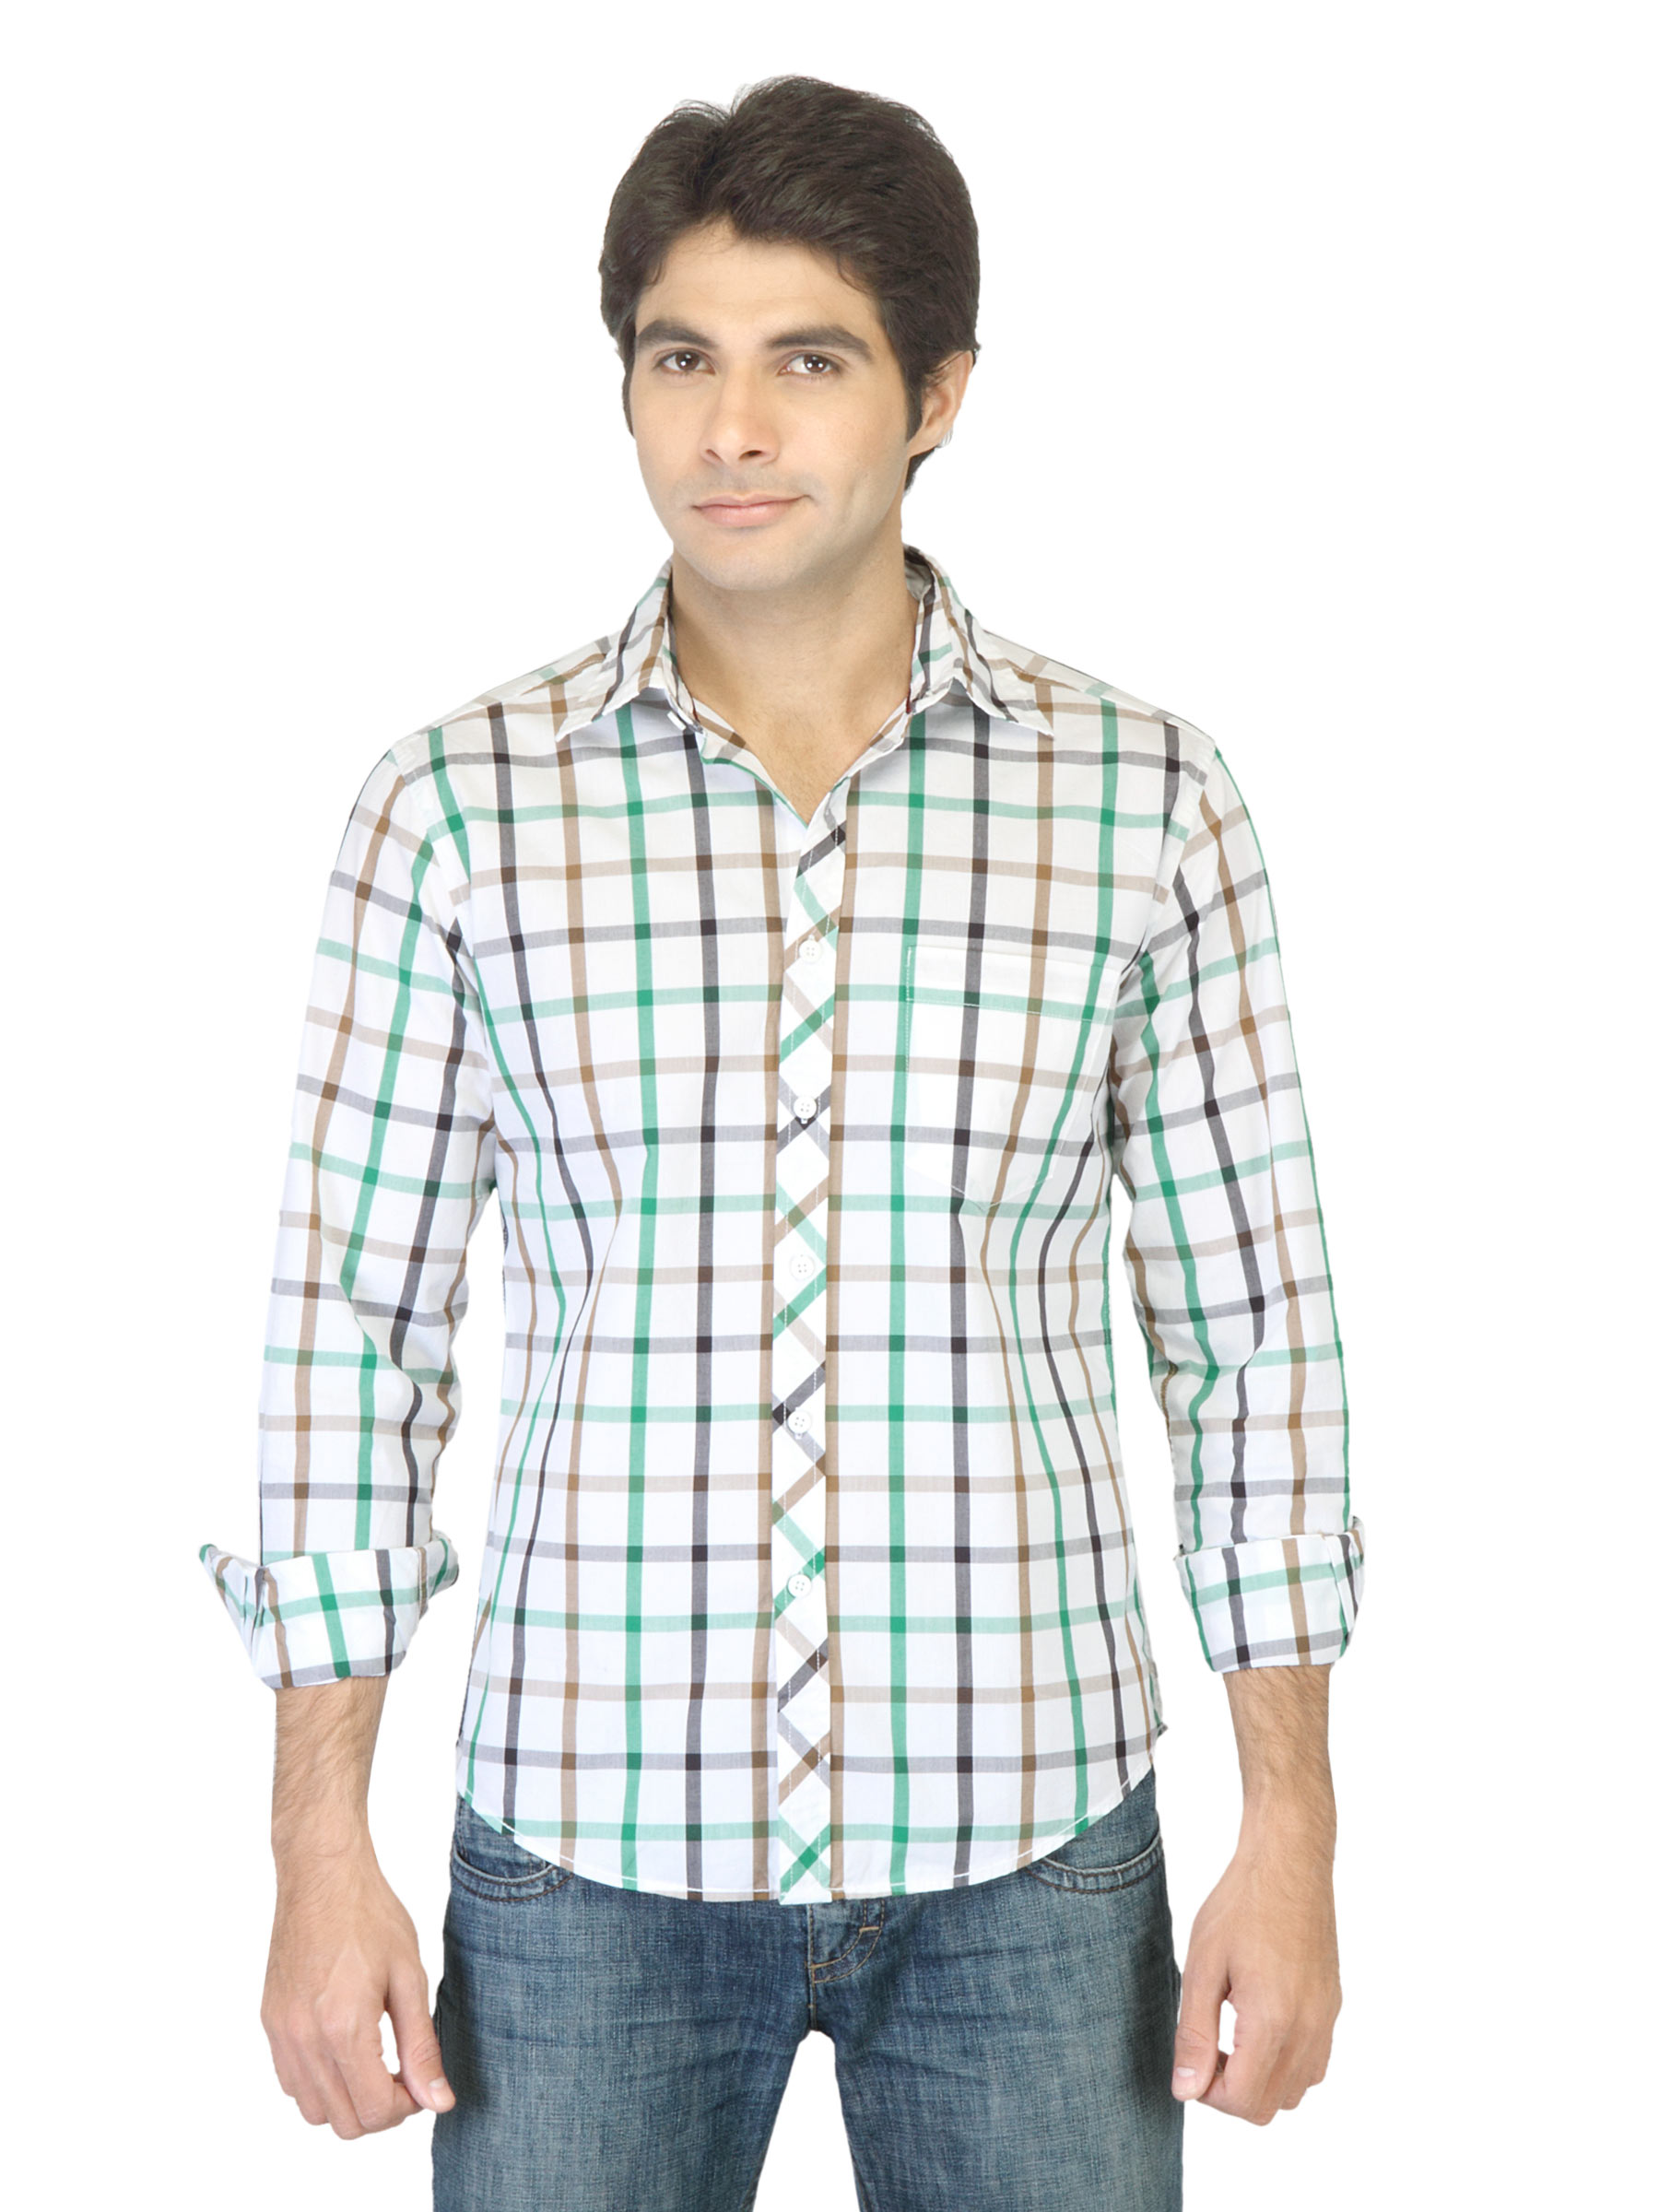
Peter England Men White Check Shirt
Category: Apparel / Topwear / Shirts
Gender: Men
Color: White
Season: Fall 2011
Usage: Casual